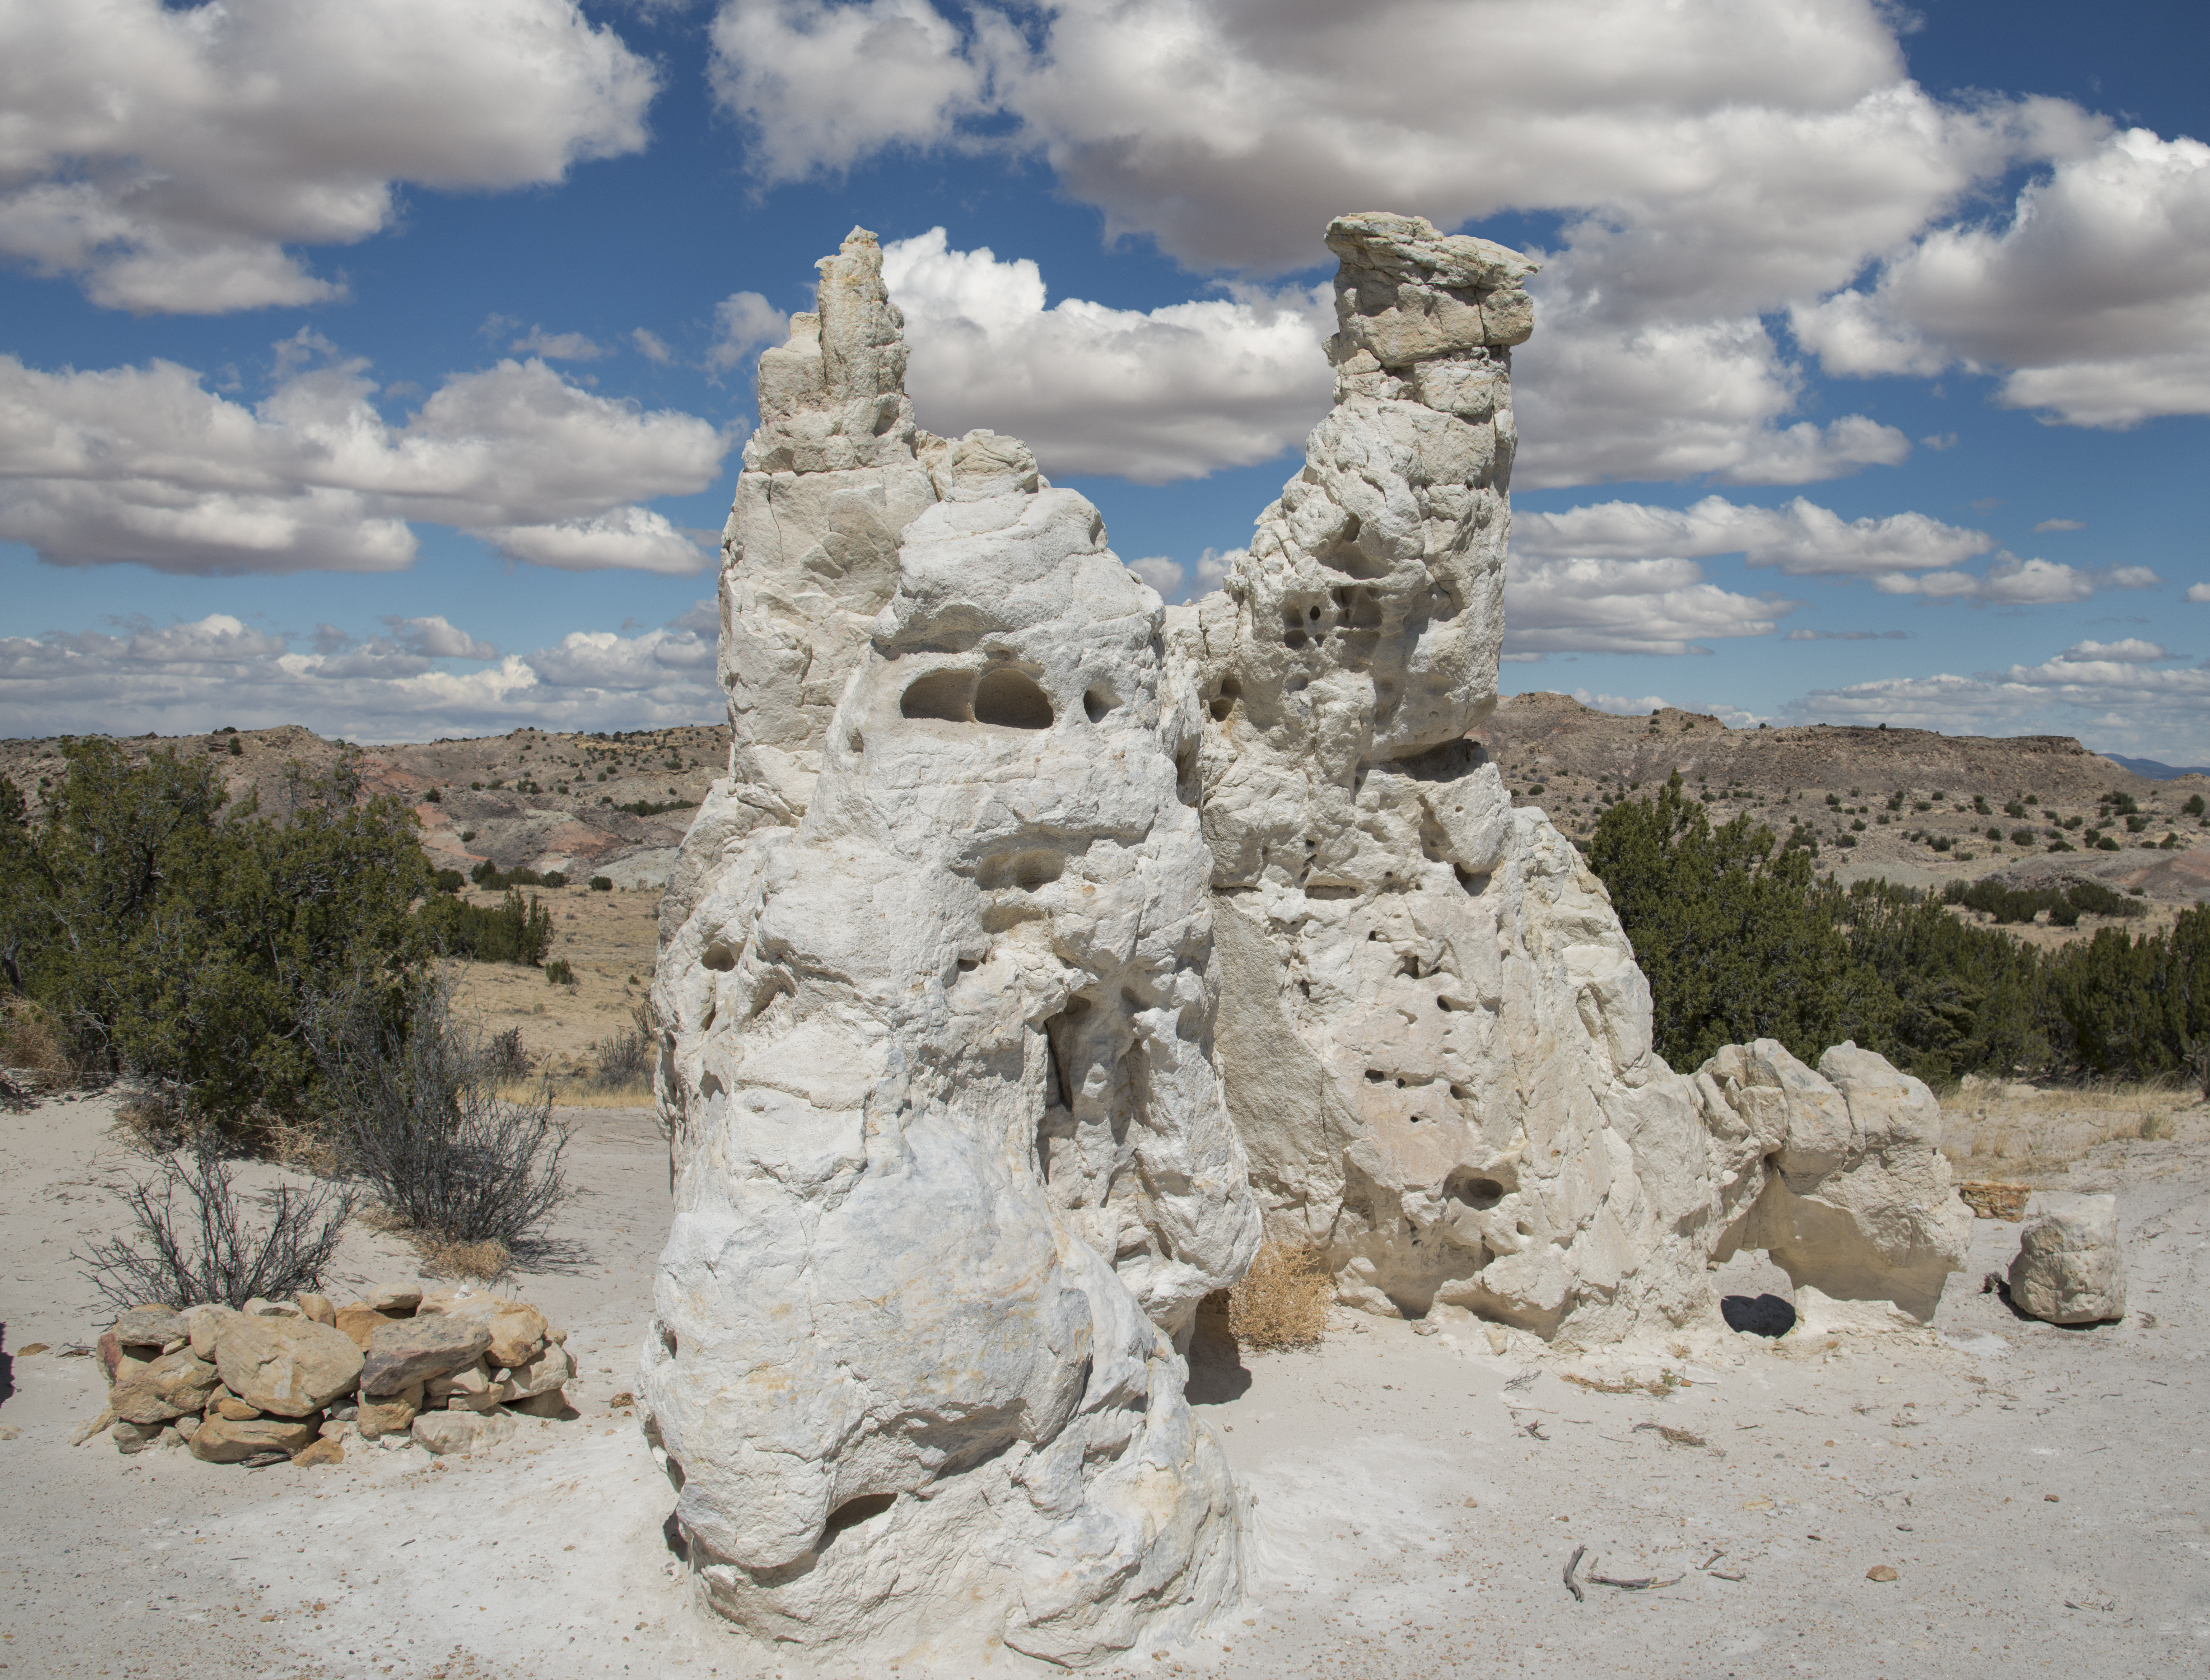
landscape, sand, rock, valley, monument, formation, arch, terrain, material, sculpture, geology, ruins, badlands, wadi, ancient history